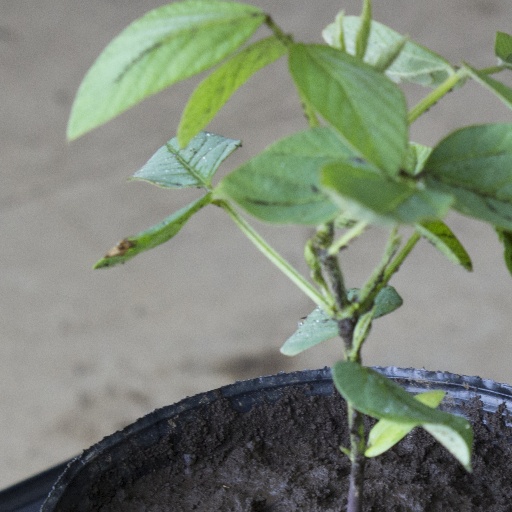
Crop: soybean